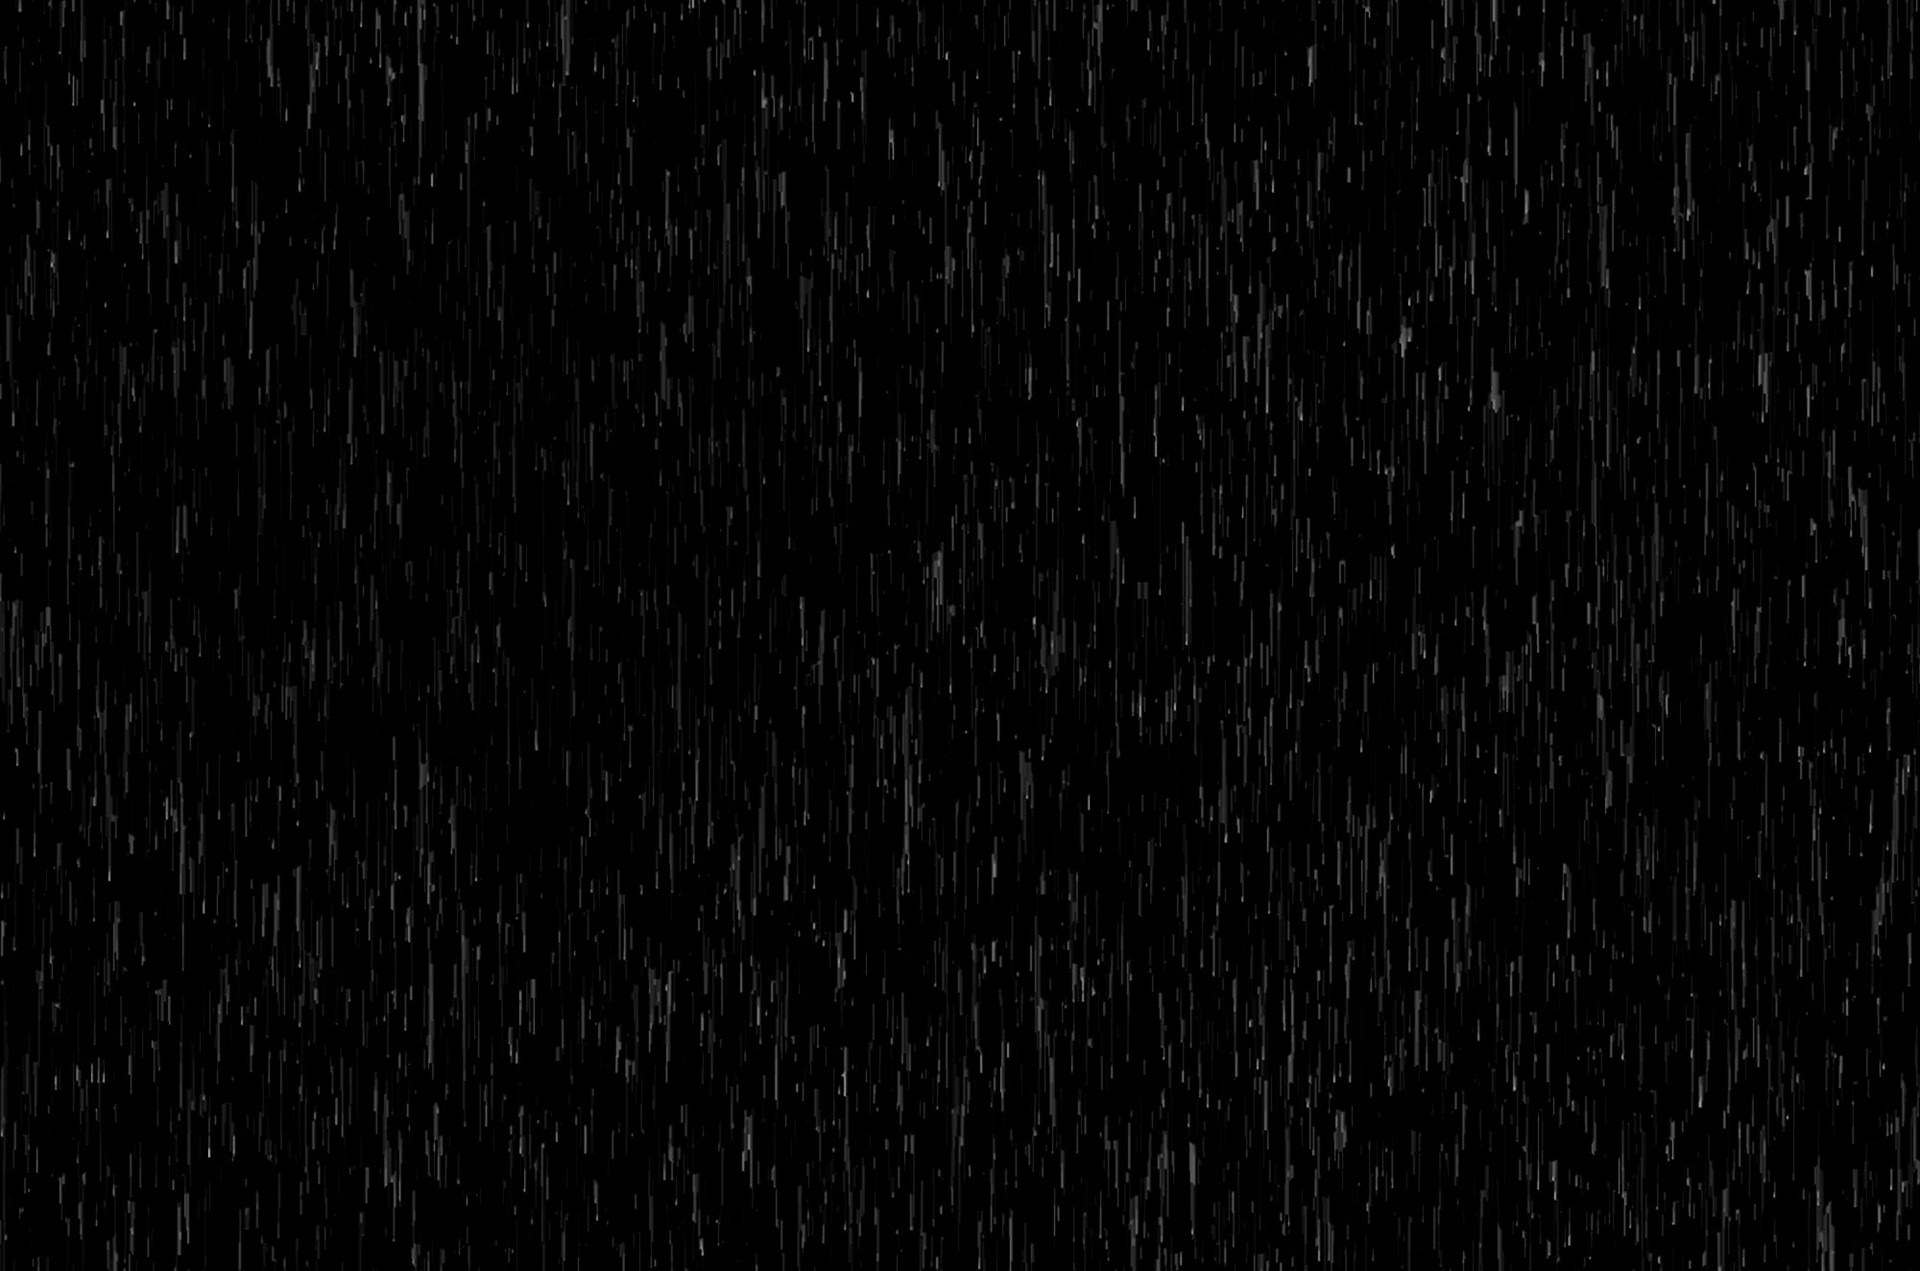
water, waterfall, drop, light, black and white, white, texture, rain, floor, raindrop, number, wet, dark, pattern, line, spray, weather, gray, darkness, black, monochrome, circle, painting, surface, pouring, falling, transparent, font, grey, background, design, droplets, style, image, backdrop, effect, seamless, waterproof, monochrome photography, computer wallpaper